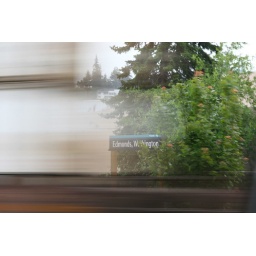
Edmonds' train station sign with part of Edmonds in background and train going by in foreground